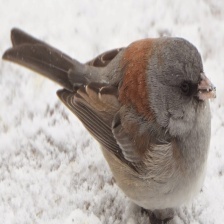
Species: DARK EYED JUNCO
Scientific name: JUNCO HYEMALIS